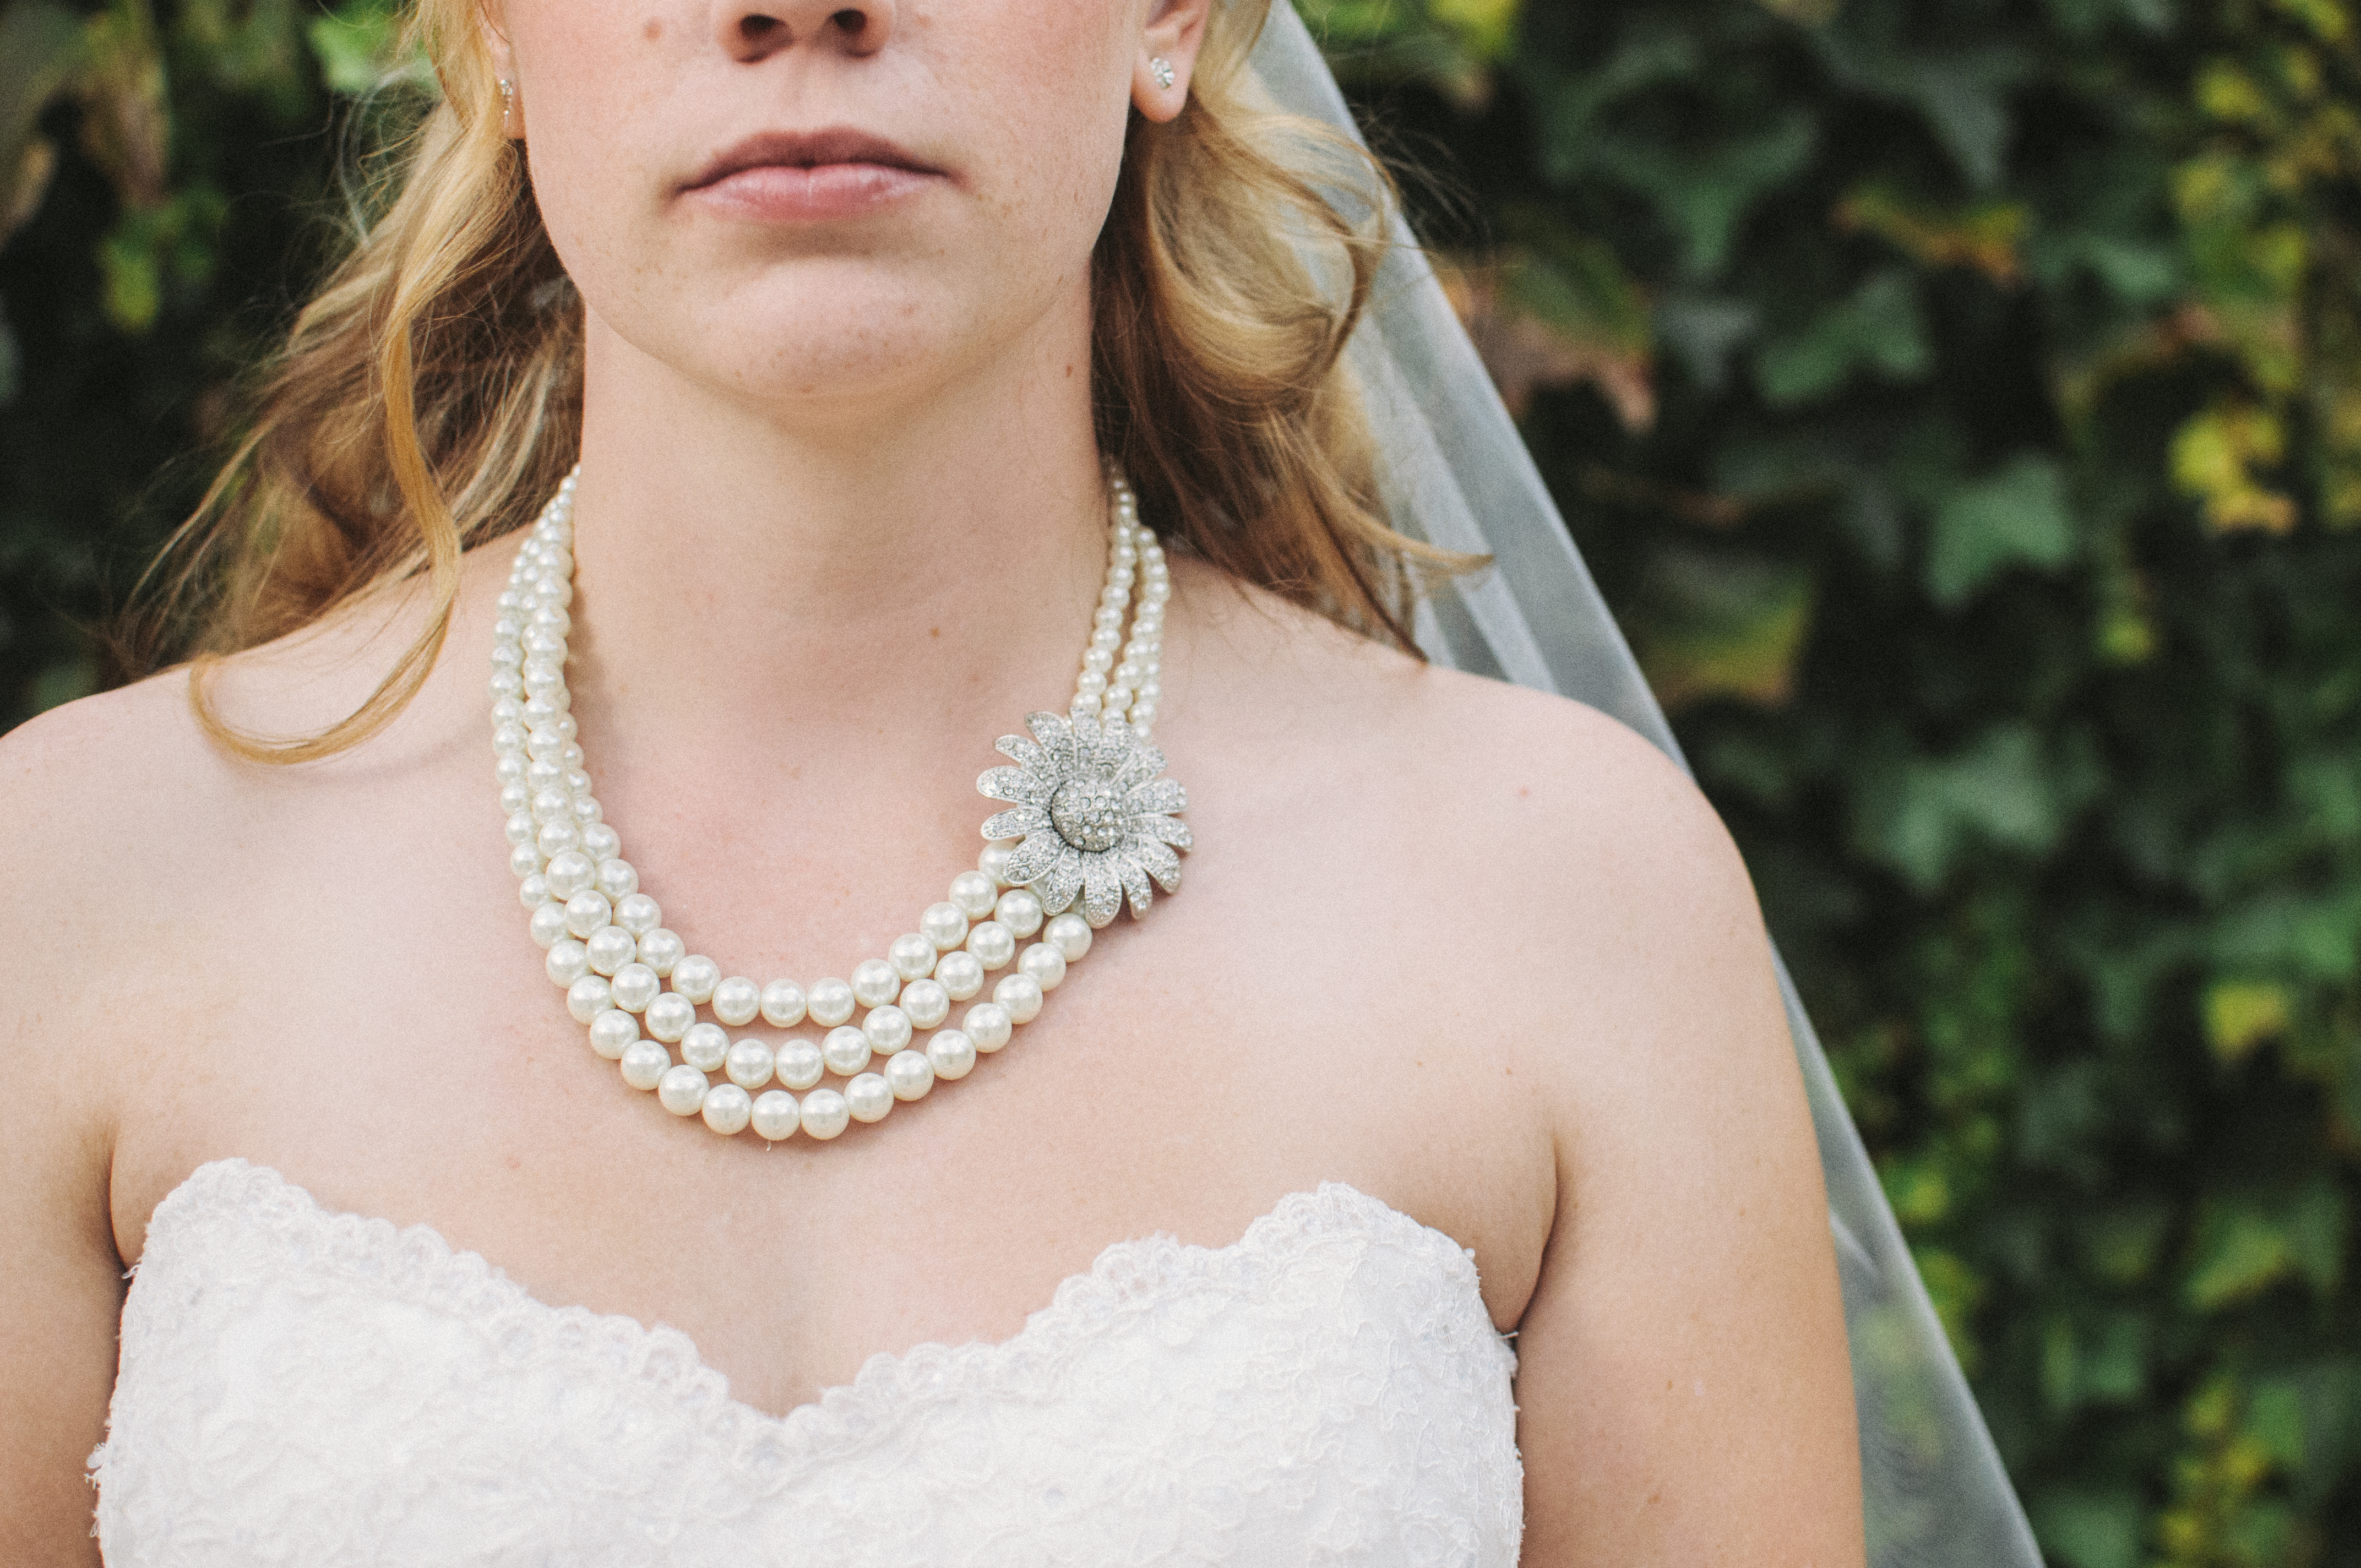
person, girl, woman, flower, wedding, wedding dress, bride, jewelry, necklace, jewellery, dress, beauty, gown, veil, pearls, bridal veil, fashion accessory, bridal clothing, bridal accessory